Golden algae

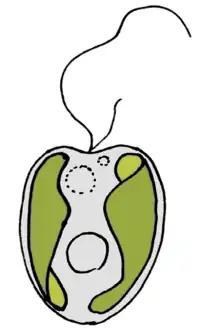
Diagram of "Ochromonas" sp.

The "primary" cell of chrysophytes contains two specialized flagella. The active, "feathered" (with mastigonemes) flagellum is oriented toward the moving direction. The smooth passive flagellum, oriented toward the opposite direction, may be present only in rudimentary form in some species.